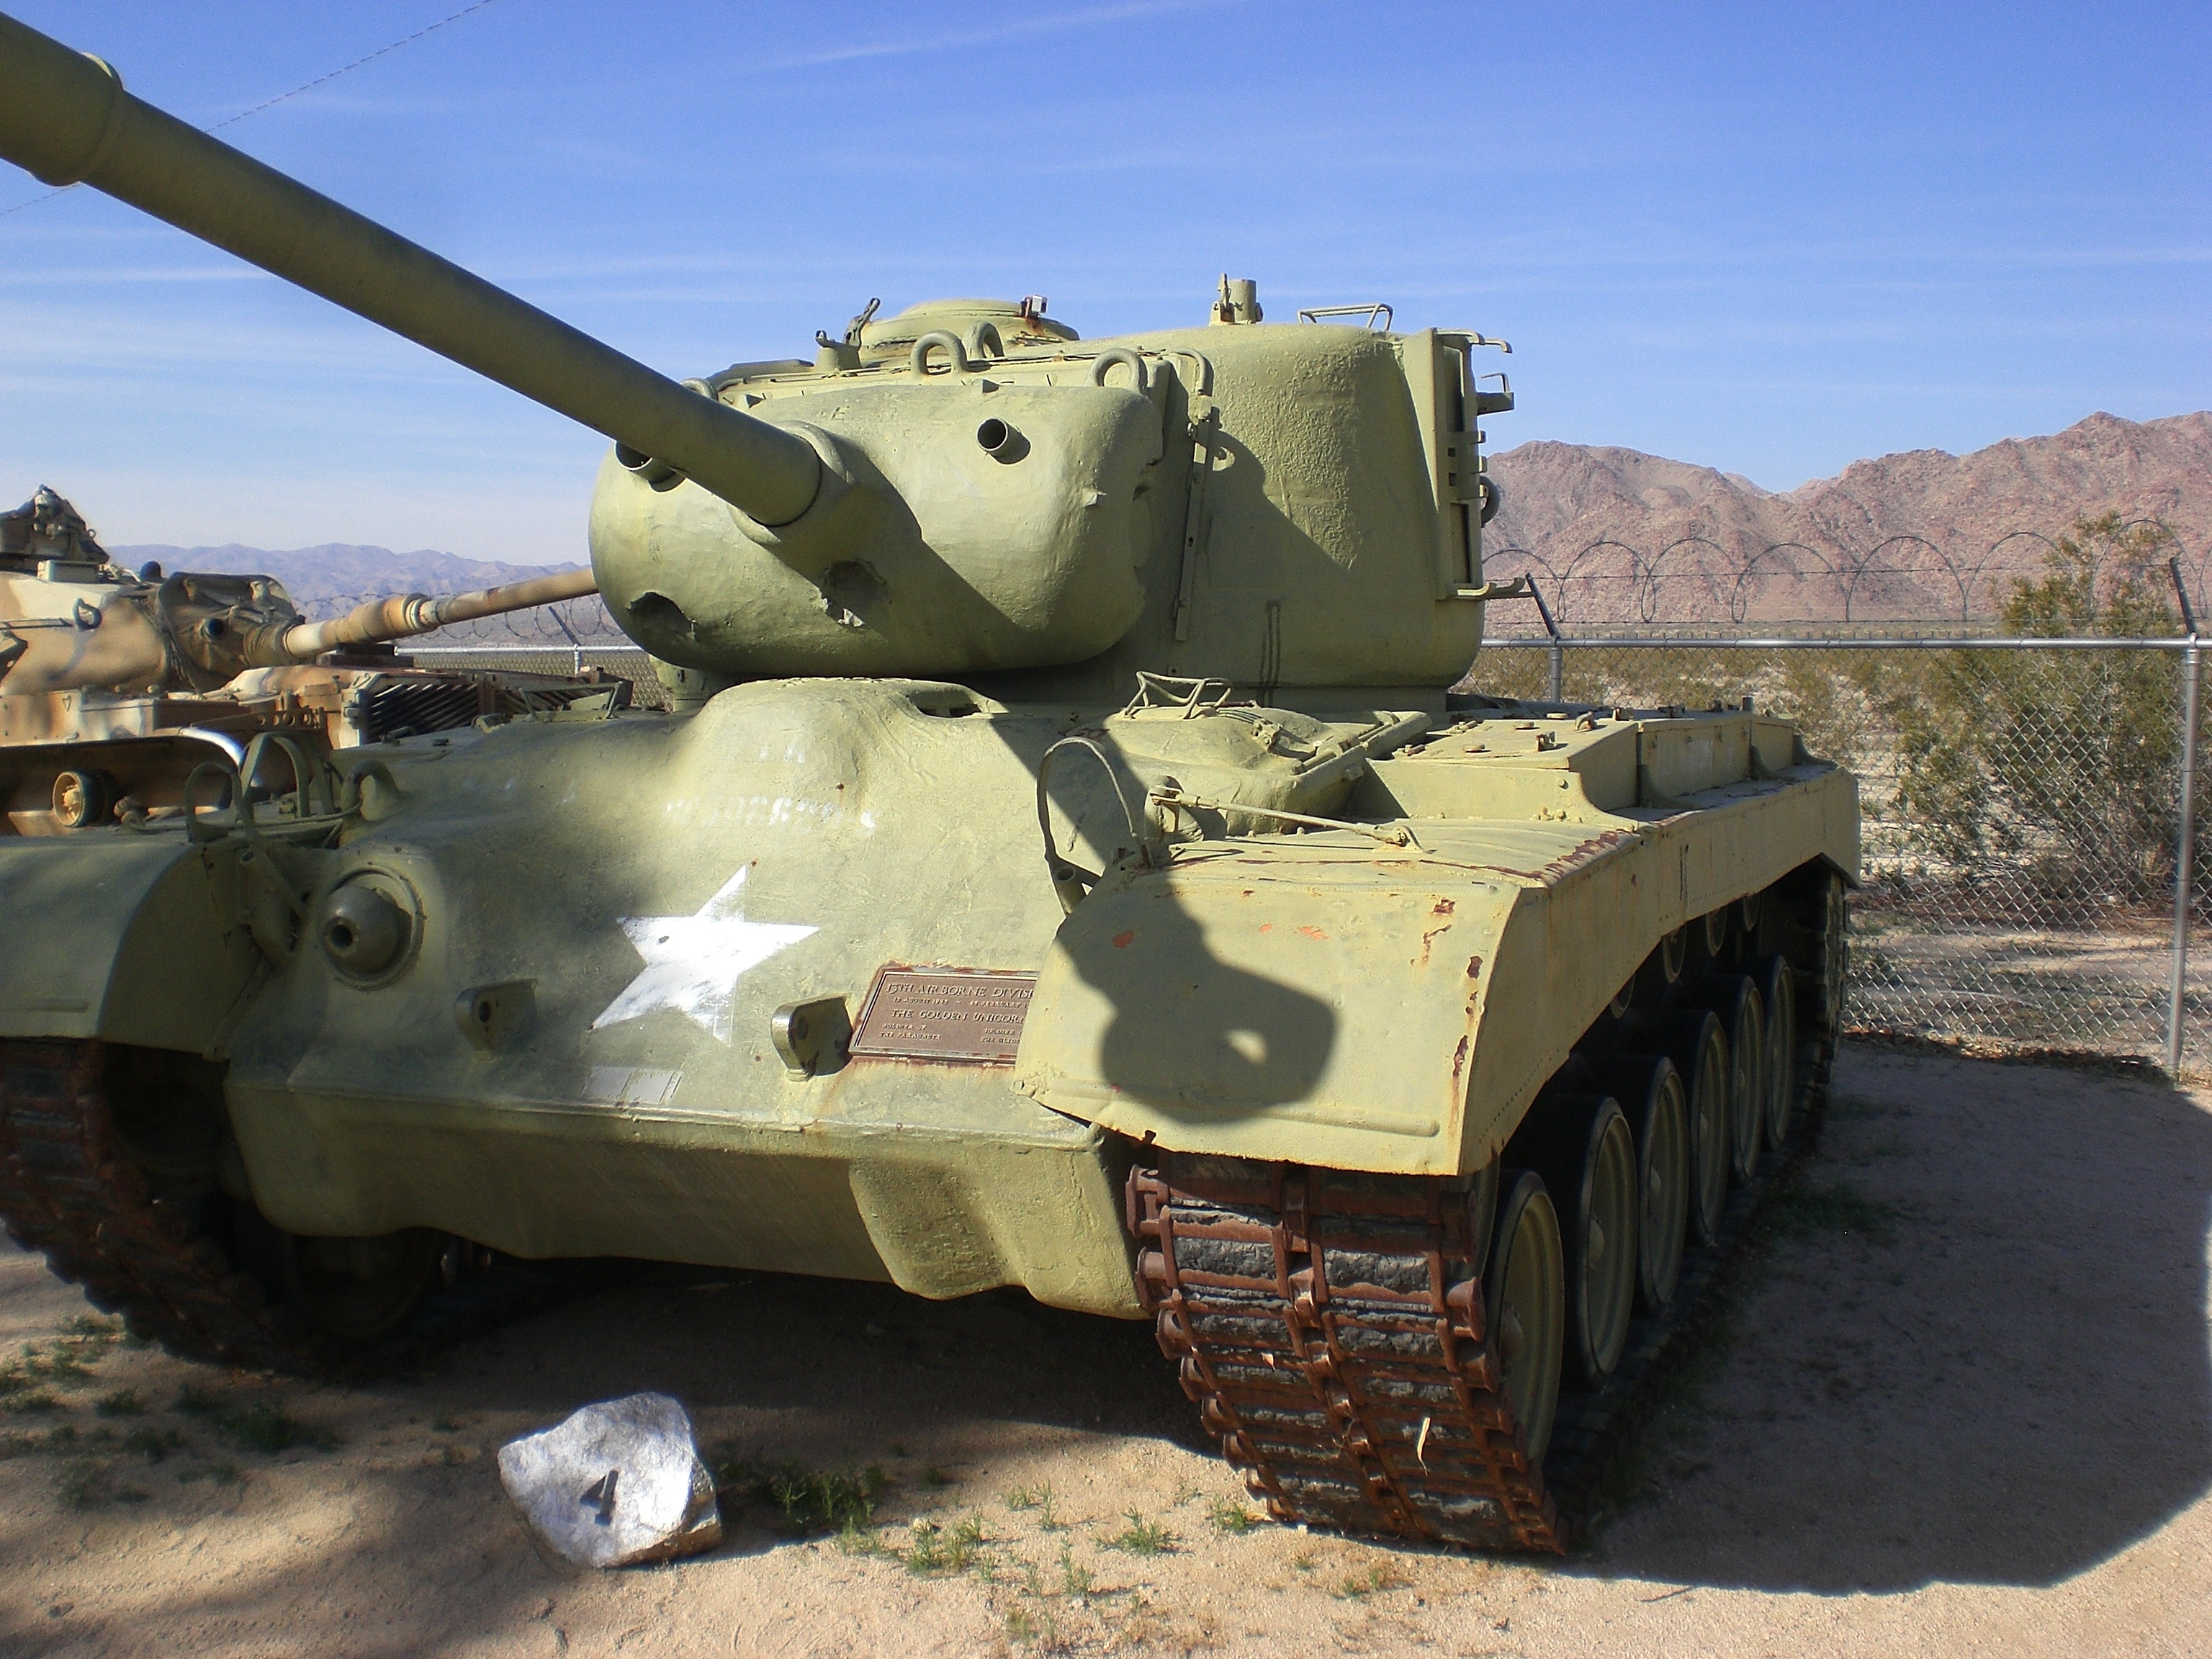
military, army, vehicle, weapon, war, wwii, history, tank, reconnaissance, land vehicle, armored car, military vehicle, combat vehicle, self propelled artillery, m113 armored personnel carrier, gun turret, churchill tank, patton tank